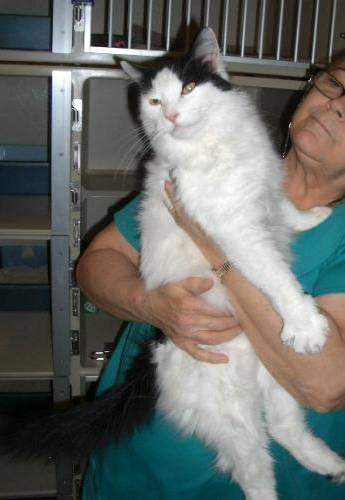
Label: cat